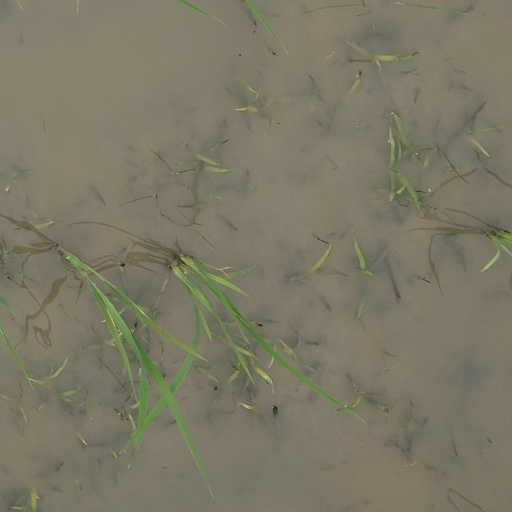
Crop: rice